Lars Bache

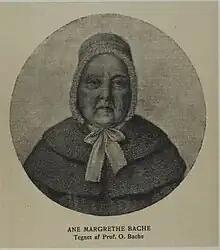
Ane Margrethe Bache

On 27 November 1795 in St. Olai's Church in Helsingør, Bache married Anne Margrethe Bache (1772–1857), daughter of fisherman and "strandfoged" in Rungsted Ole Olsen Bagge (1746–1802) and Marie Larsdatter (1745–1814). She had until then served as housekeeper for Nicolas Fenwick, at Strandgade 85–87. In 1801, Bache purchased Stengade 27.